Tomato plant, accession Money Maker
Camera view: vertical (180 deg); turntable rotation: 270 degrees
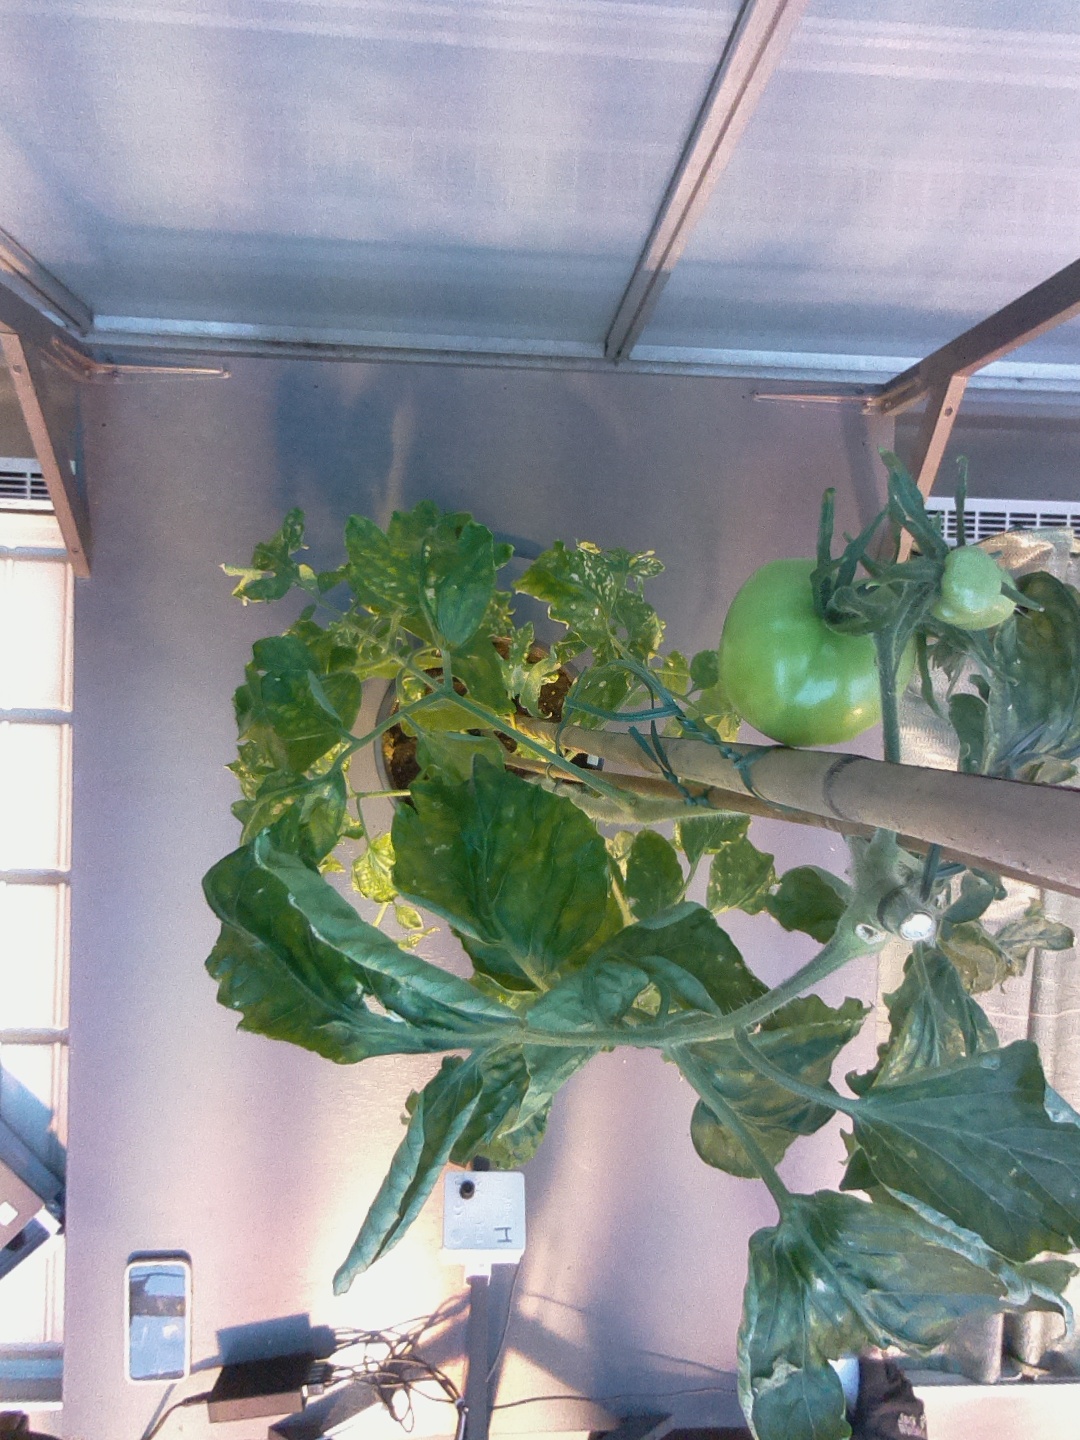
BBCH growth stage 76: 60%-70% of final fruit size